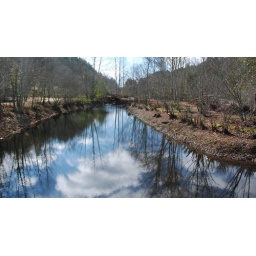
blue sky in pond